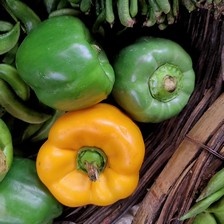
Label: capsicum